Pimlico, Queensland

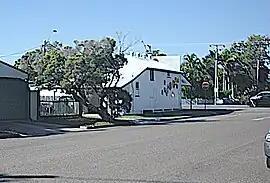
View from Albury Street, Pimlico

Pimlico is a suburb of Townsville in the City of Townsville, Queensland, Australia. In the , Pimlico had a population of 2,557 people.